Mudflat hiking

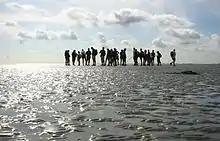
Group of mudflat hikers near Pieterburen, Netherlands

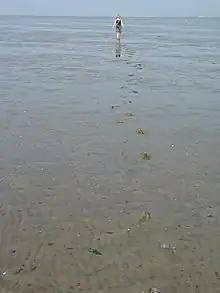
Mudflat hiker in Wadden Sea near Wilhelmshaven, Germany

Mudflat hiking (West Frisian: "Waadrinnen") is a recreation enjoyed in the Netherlands, northwest Germany, Denmark, England and France. Mudflat hikers are people who, with the aid of a tide table, use a period of low water to walk and wade on the watershed of the mudflats, especially from the Frisian mainland coast to the Frisian islands.